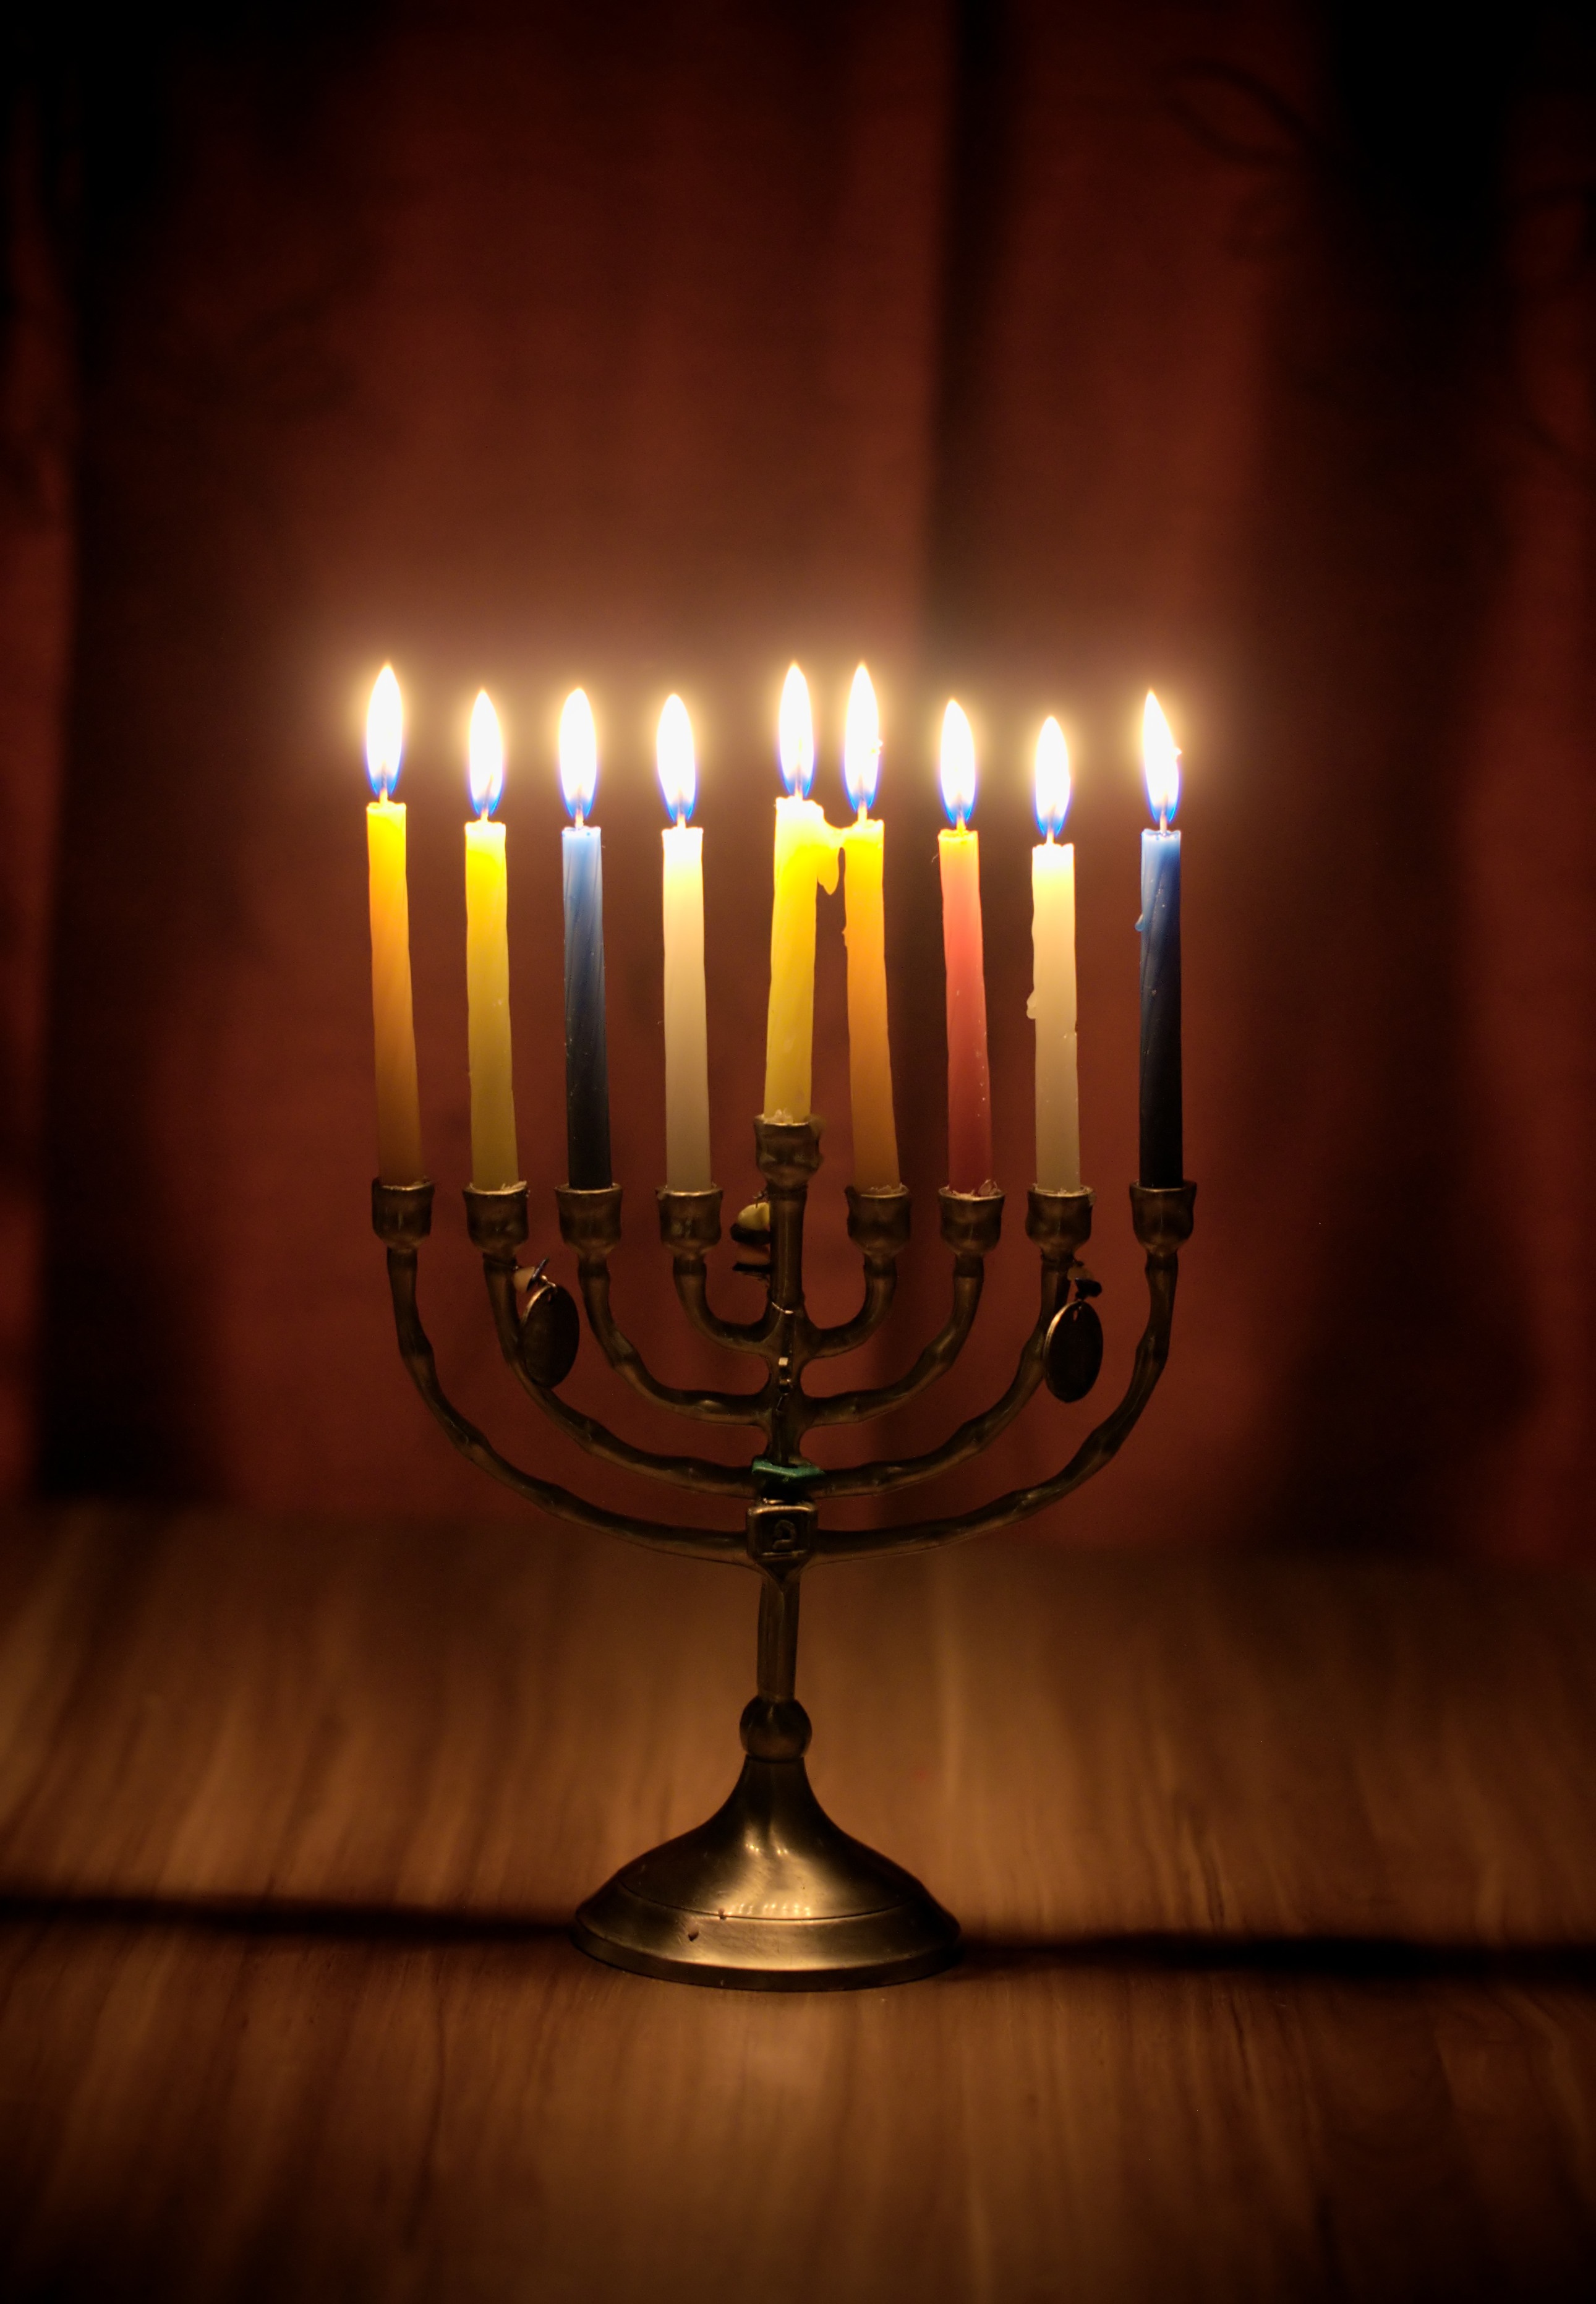
light, holiday, religion, darkness, candle, lighting, candlestick, candles, light fixture, history, israel, hanukkah, judaism, menorah, jews, candle holders, candle holder